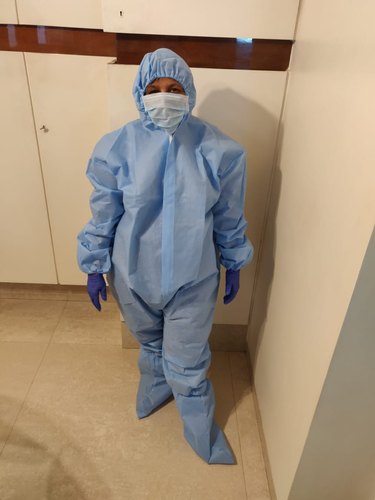
Objects detected:
Mask
Gloves
Gloves
Coverall